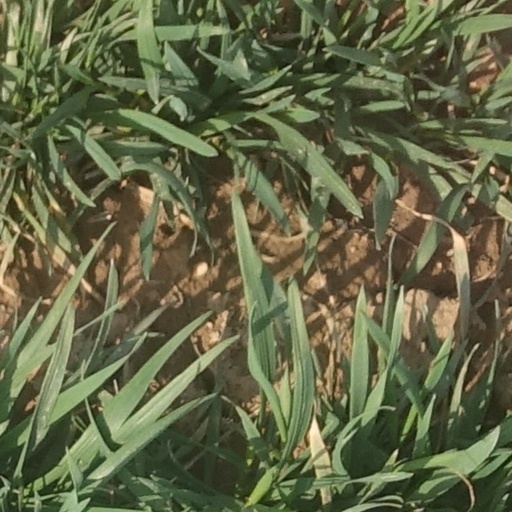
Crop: wheat